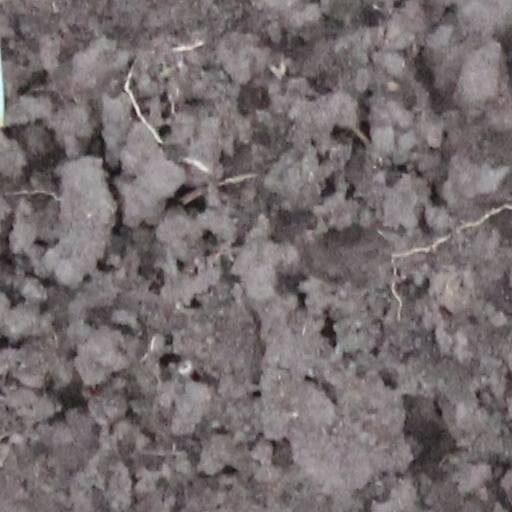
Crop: wheat